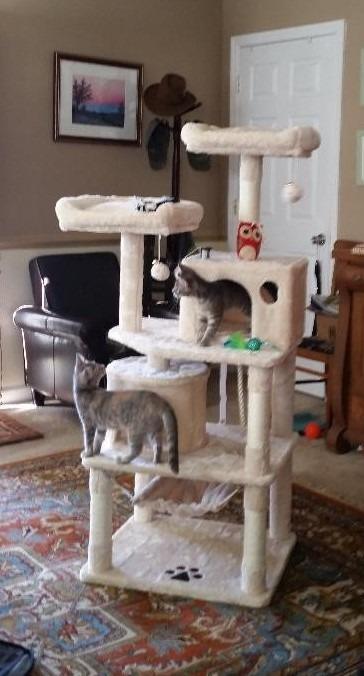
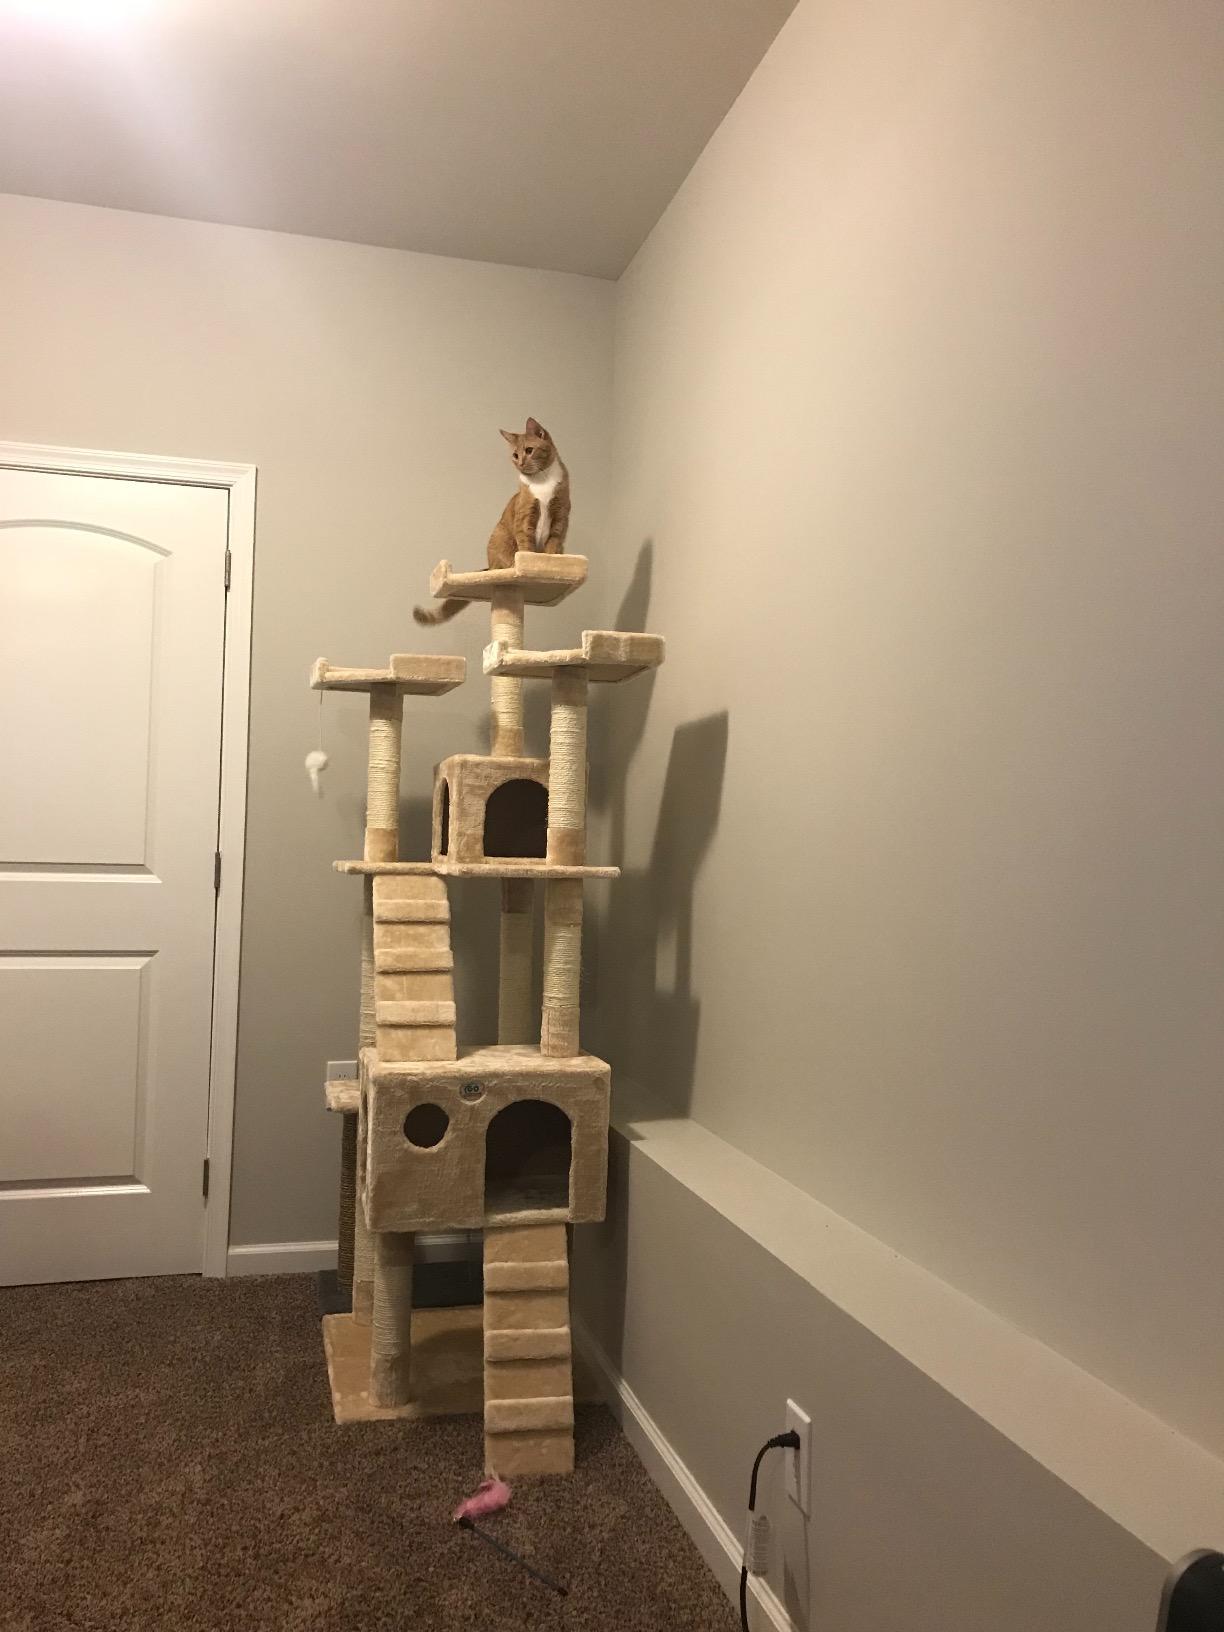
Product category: items_cat tree
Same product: no